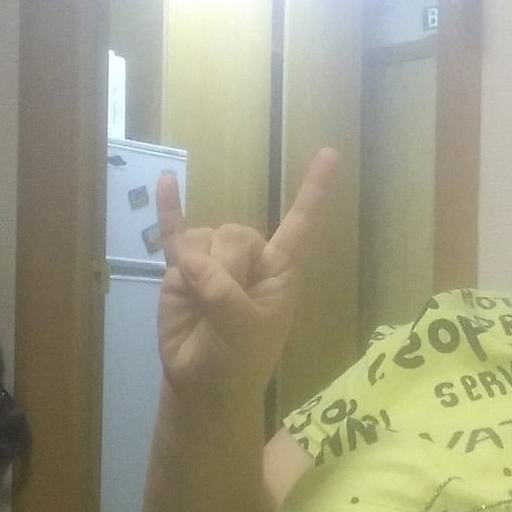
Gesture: rock